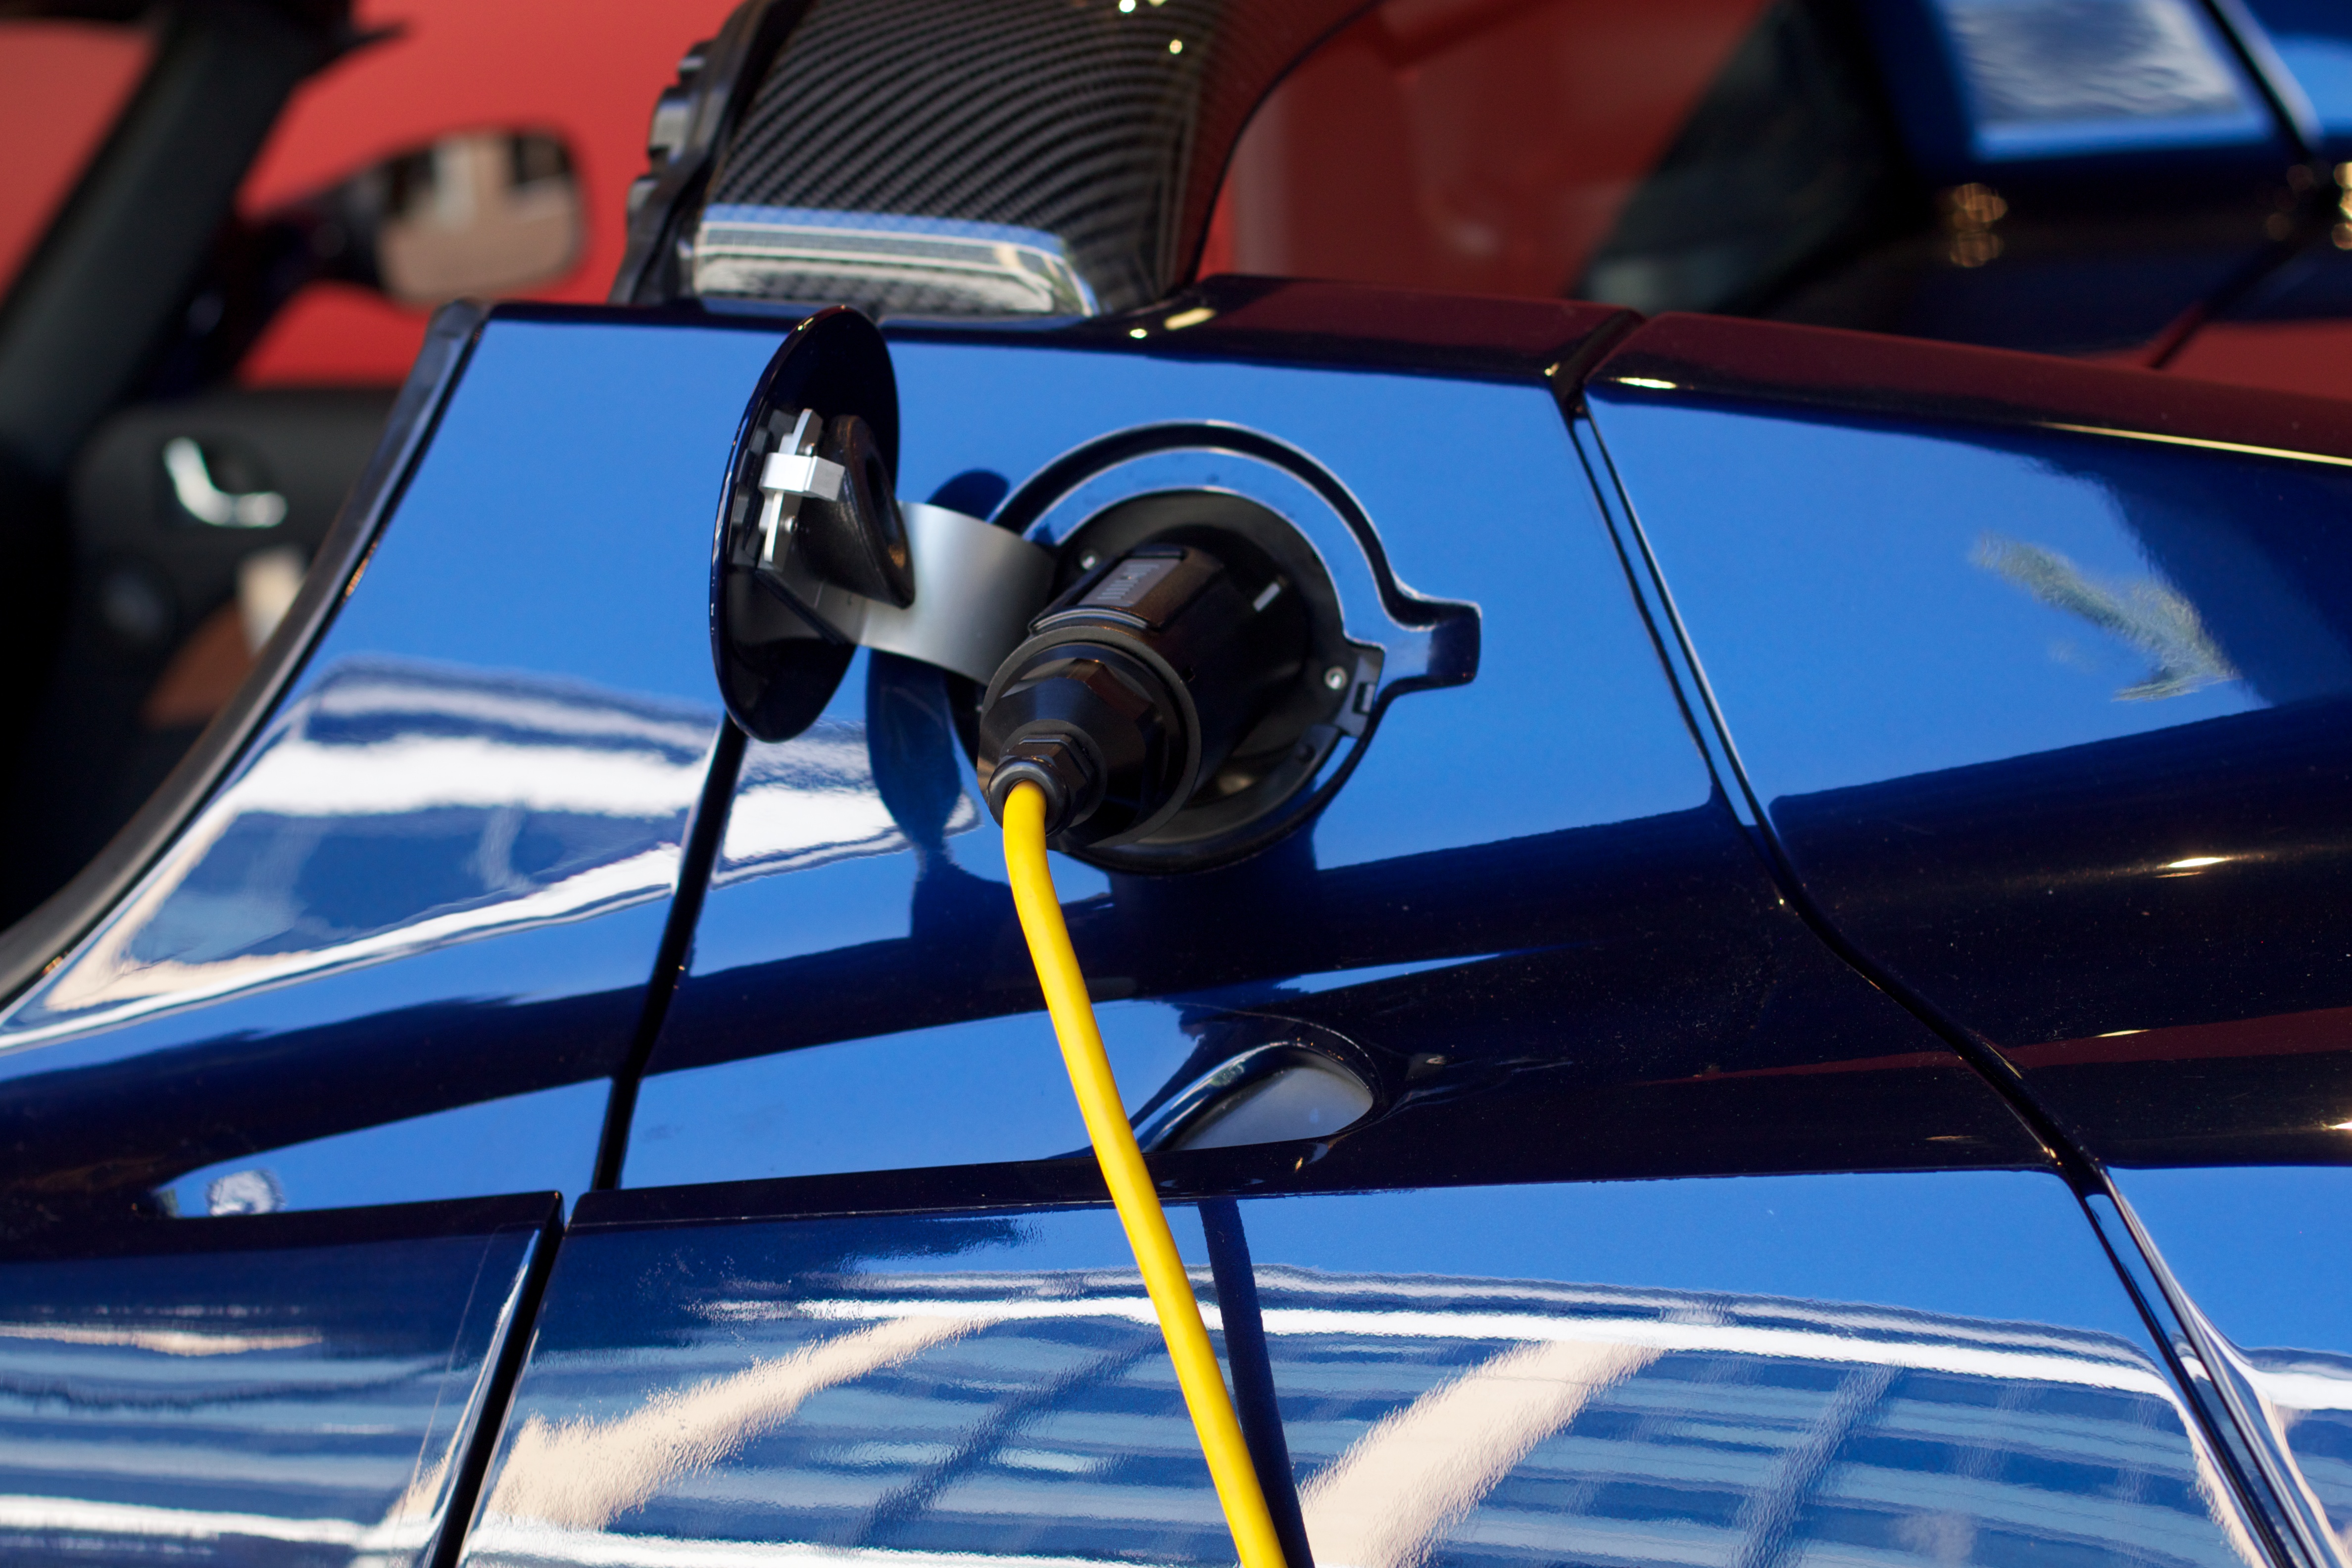
car, wheel, vehicle, washington, odyssey